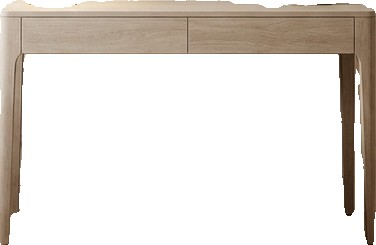
Surface category: table